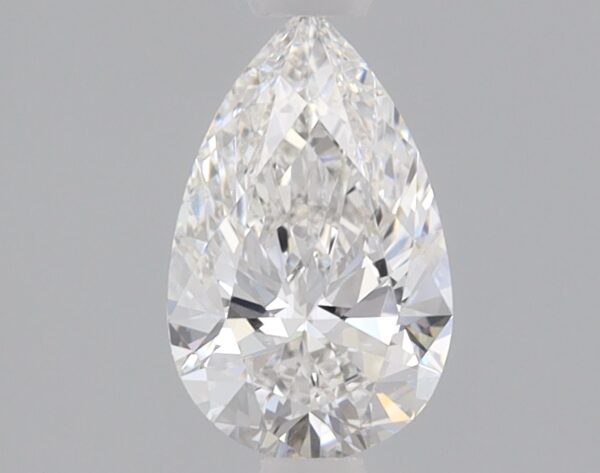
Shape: pear
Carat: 0.9
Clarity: VVS2
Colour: G
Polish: EX
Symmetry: EX
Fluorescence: NONE
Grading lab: IGI
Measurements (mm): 8.65 x 5.4 x 3.26